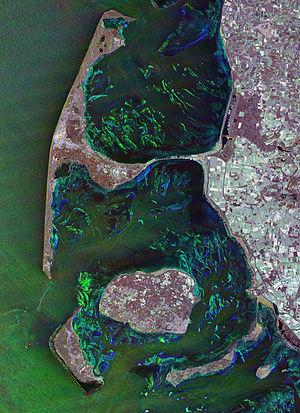
La chaussée Hindenburg est l'unique liaison fixe entre l'île allemande touristique de Sylt et le continent. Elle supporte une double voie ferroviaire non électrifiée. En conséquence, le trafic passant par là se fait exclusivement en train, avec notamment un service cadencé de navette auto-train dénommé Sylt Shuttle.